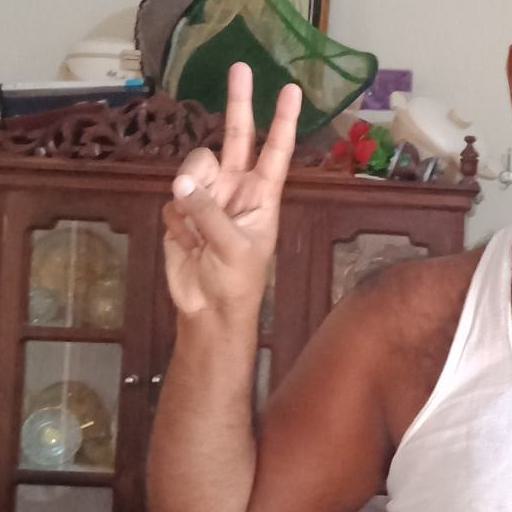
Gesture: peace